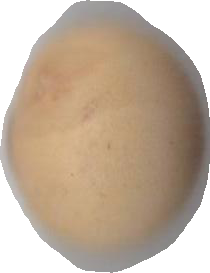
Variety: Dega